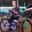
Label: bicycle